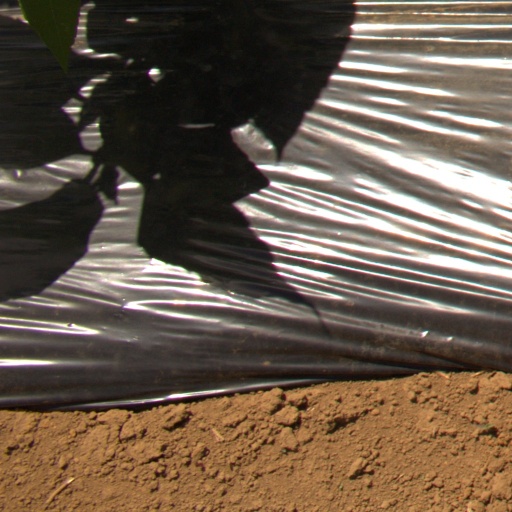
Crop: Jerusalem artichoke